Twizell Castle

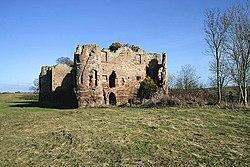
Twizell Castle

Twizell Castle (also spelt Twizel) is a Grade II* listed building and a Scheduled Ancient Monument which stands on a bend of the River Till at Tillmouth Park, Northumberland, northern England. Below it, the medieval Twizell Bridge spans the river. It is located south-west of Berwick Upon Tweed. The site is visible from a public footpath, which passes the castle from the road. The gardens of the castle contain the earthwork remains of the deserted medieval village of Twizell, whilst the massive ruin presents the remains of an 18th-century castle which was never completed.